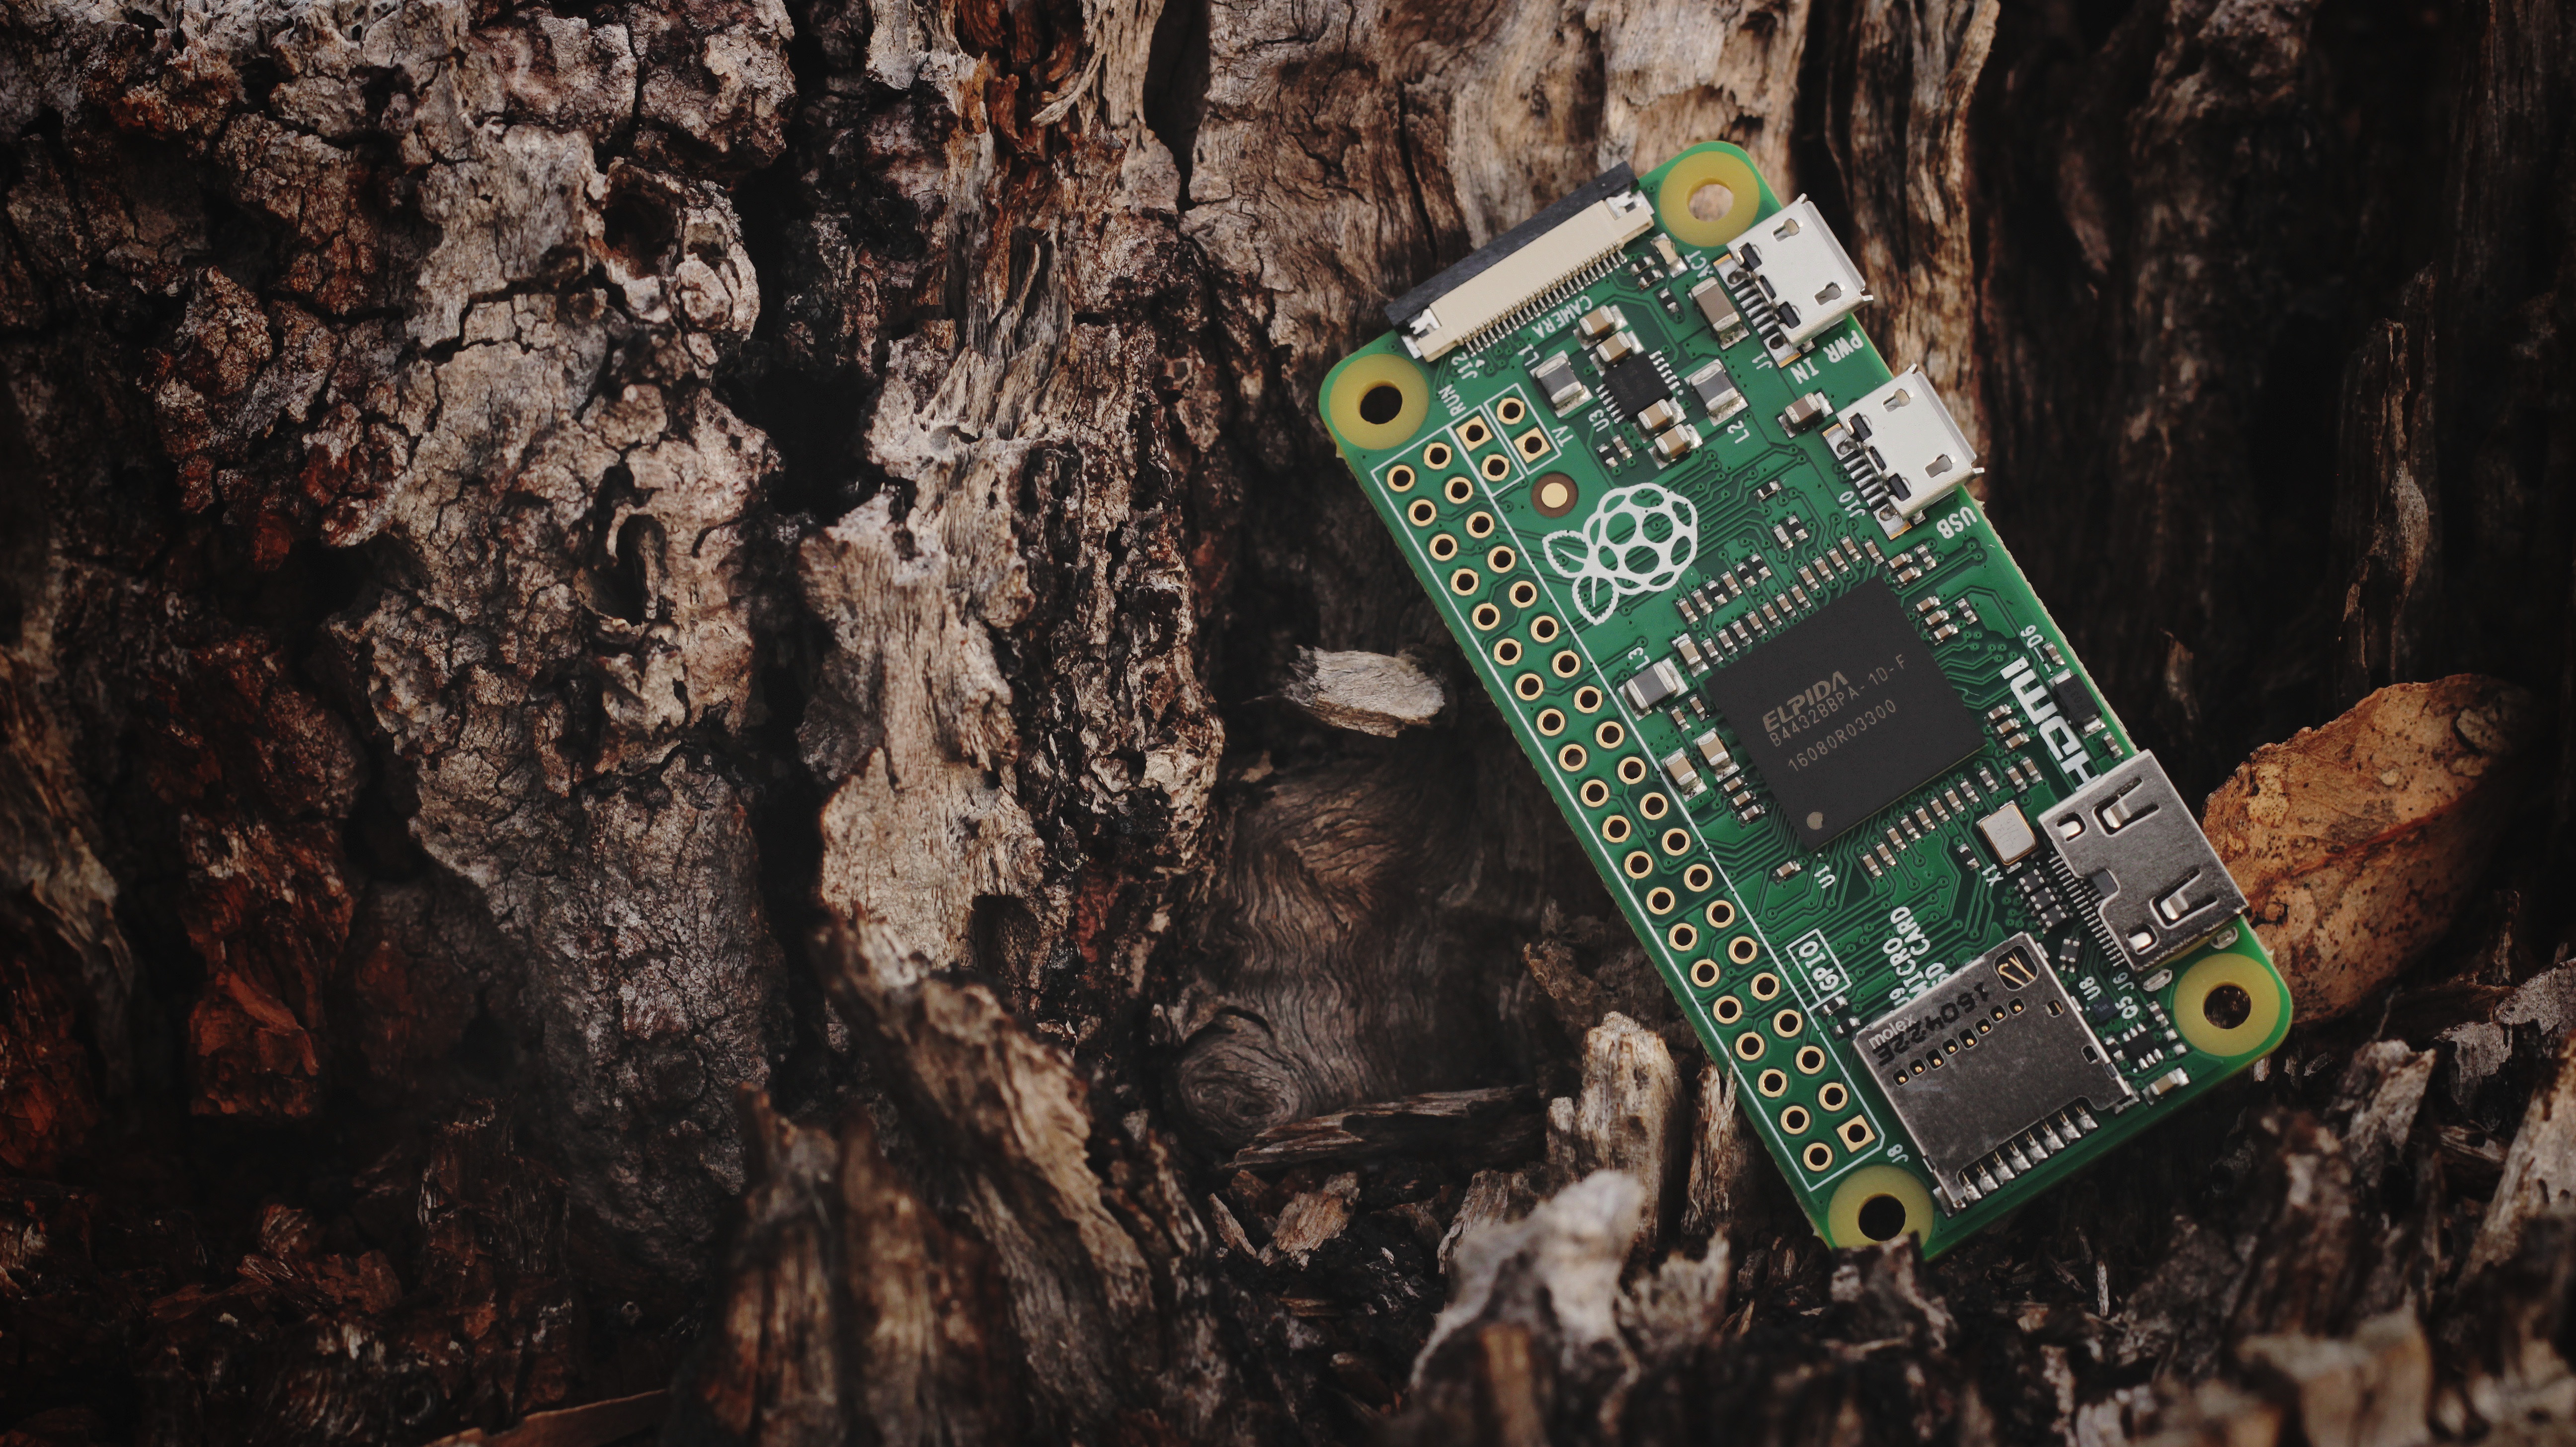
computer, tree, nature, forest, wood, technology, green, outside, electronics, wooden, pi, chip, raspberry pi, pi zero